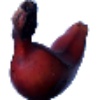
Label: red_banana